Jonas Šliūpas

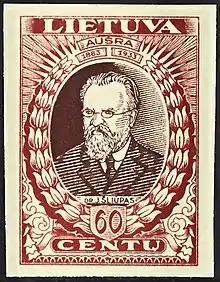
Šliūpas on a Lithuanian postage stamp issued for the 50th anniversary of "Aušra" in 1933

In 1922–1923, Šliūpas taught hygiene and world literature at the and Lithuanian and English literature at the Šiauliai Gymnasium. As an educator, he organized public lectures and attended local meetings of the Lithuanian Evangelical Reformed Church. In early 1924, Šliūpas had a stomach operation in Königsberg. Upon his return, chaplain of the Šiauliai Gymnasium complained that Šliūpas' lessons included anti-religious themes to the Minister of Education Leonas Bistras. Šliūpas was asked to refrain from anti-religious comments, but he resigned and moved to Kaunas. In February 1923, he received honorary doctorates in medicine and history from the University of Lithuania; he received the third honorary doctorate in law in 1939. From fall 1924, Šliūpas became a privatdozent and taught history of medicine at the Faculty of Medicine of the University of Lithuania. It was an elective class and not every semester there were enough students to hold it. He resigned after four years and received a government pension. He published his lessons on hygiene and history of medicine as separate books in 1928 and 1934.